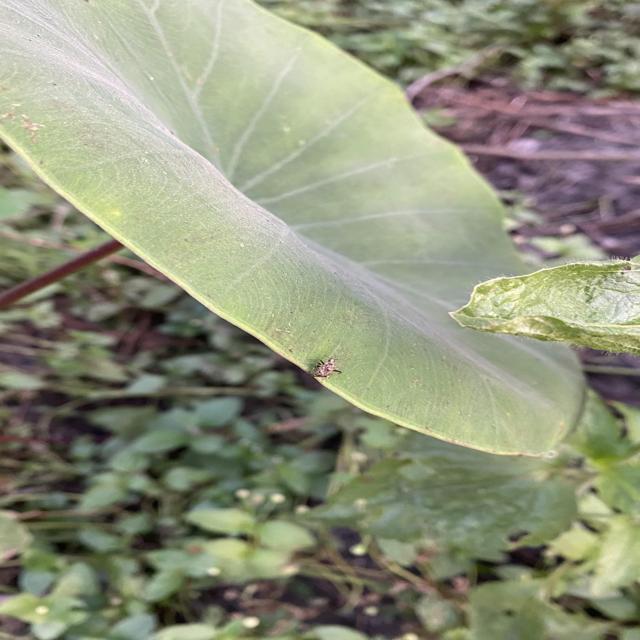
Label: Early_Blight